Joe Knollenberg

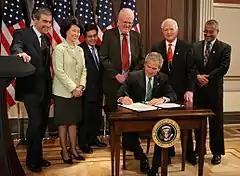
Knollenberg "(second to right)" witnessing President George W. Bush signing the 'Stop Counterfeiting in Manufactured Goods' Act in 2006

Knollenberg was challenged in the 2006 Republican primary by moderate Republican Patricia Godchaux. Democratic candidate Nancy Skinner, a popular former radio-talk show host in the Detroit area, was her party's nominee for the 9th district. Matthew R. Abel of the Green Party and Adam Goodman of the Libertarian Party were third-party candidates also in the race.